Delmar Divide

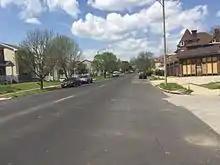
Delmar Boulevard. Left is south of Delmar Boulevard, and right is north of Delmar Boulevard.

The Delmar Divide refers to Delmar Boulevard as a socioeconomic and racial dividing line in St. Louis, Missouri. The term was popularized outside Greater St. Louis by a four-minute documentary from the BBC. Delmar Blvd. is an east–west street with its western terminus in the municipality of Olivette, Missouri extending into the City of St. Louis. There is a dense concentration of eclectic commerce on Delmar Blvd. near the municipal borders of University City and St. Louis. This area is known as the Delmar Loop. Delmar Blvd. is referred to as a "divide" in reference to the dramatic difference in racial populations in the neighborhoods to its immediate north and south: as of 2012, residents south of Delmar are 73% white, while residents north of Delmar are 98% black, and because of corresponding distinct socioeconomic, cultural, and public policy differences.